Thomas Harriot

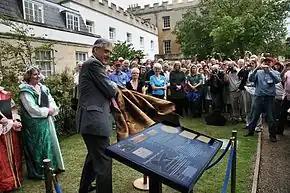
Lord Egremont unveils a plaque commemorating Thomas Harriot at Syon House, West London (July 2009)

Harriot's 5 August [O.S. 26 July] 1609 drawings of his observations of the Moon have been noted as the first recorded telescopic observations ever made, predating Galileo Galilei's 30 November 1609 observation by almost four months. Galileo's drawings, which were the first such observations to be published, contained greater detail such as identifying previously unknown features including mountains and craters. Harriot inaccurately drew how far the crescent Moon would be illuminated around its limb, inaccurately drew the position of the craters, and did not draw the relief details that one would see along the Moon's light/dark terminator. Critics, such as Terrie Bloom, accused Harriot of plagiarizing depictions directly from Galileo's works and argued that Harriot's representation of the Moon was an inadequate representation that needed to be improved. However, both descriptions were also deemed valuable due to the scientists focusing on different specific observations. Galileo describes the arrangement in a topographical way while Harriot used cartographical concepts to illustrate his views of the Moon. Harriot used a 6X Dutch telescope for his observations of the Moon. Harriot's recordings and descriptions were very simple with minimal detail causing his sketches to be difficult to analyze by later scientists. Galileo's astronomical observations regarding the Moon were published in his book "Sidereus Nuncius" in 1610 and Harriot's observations were published in 1784 with some not coming to light until 1965. Harriot's lack of publication is presumed to be connected to the issues with the Ninth Earl of Northumberland and the Gunpowder Plot. Harriot was also known to have read and admired the work of Galileo in "Sidereus Nuncius". Harriot continued his observations of the Moon until 1612.